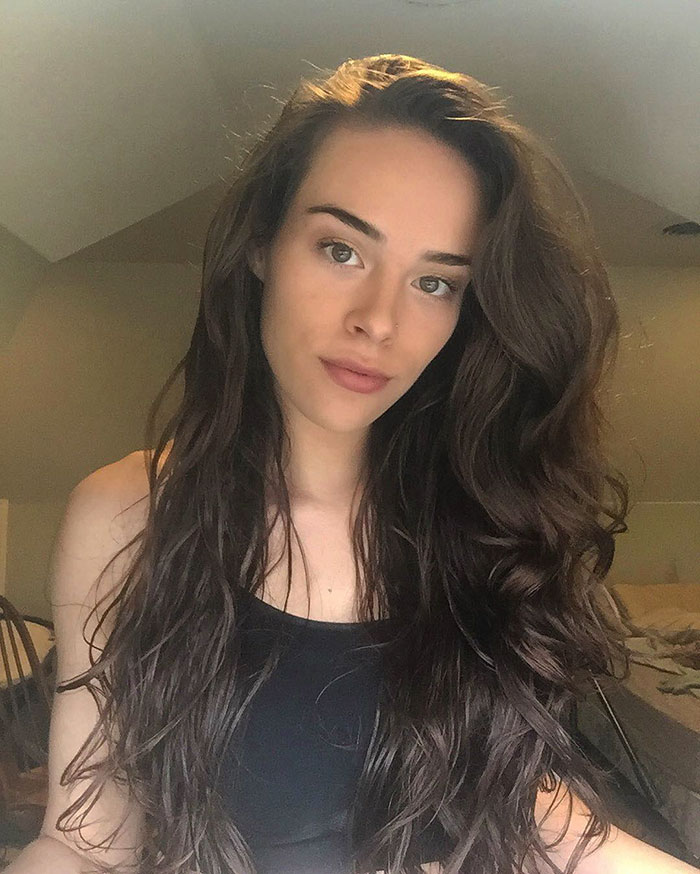
Gender: women